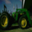
Label: tractor